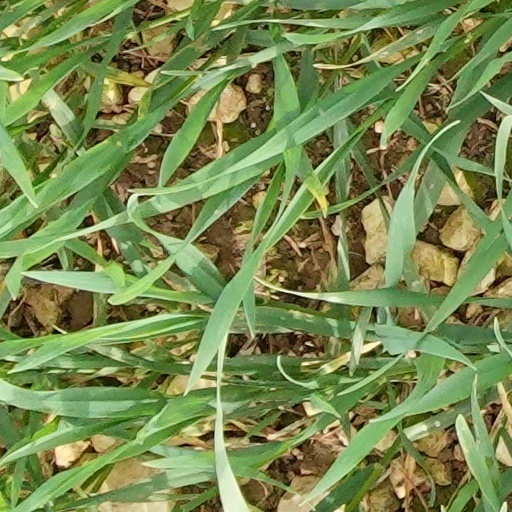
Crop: wheat